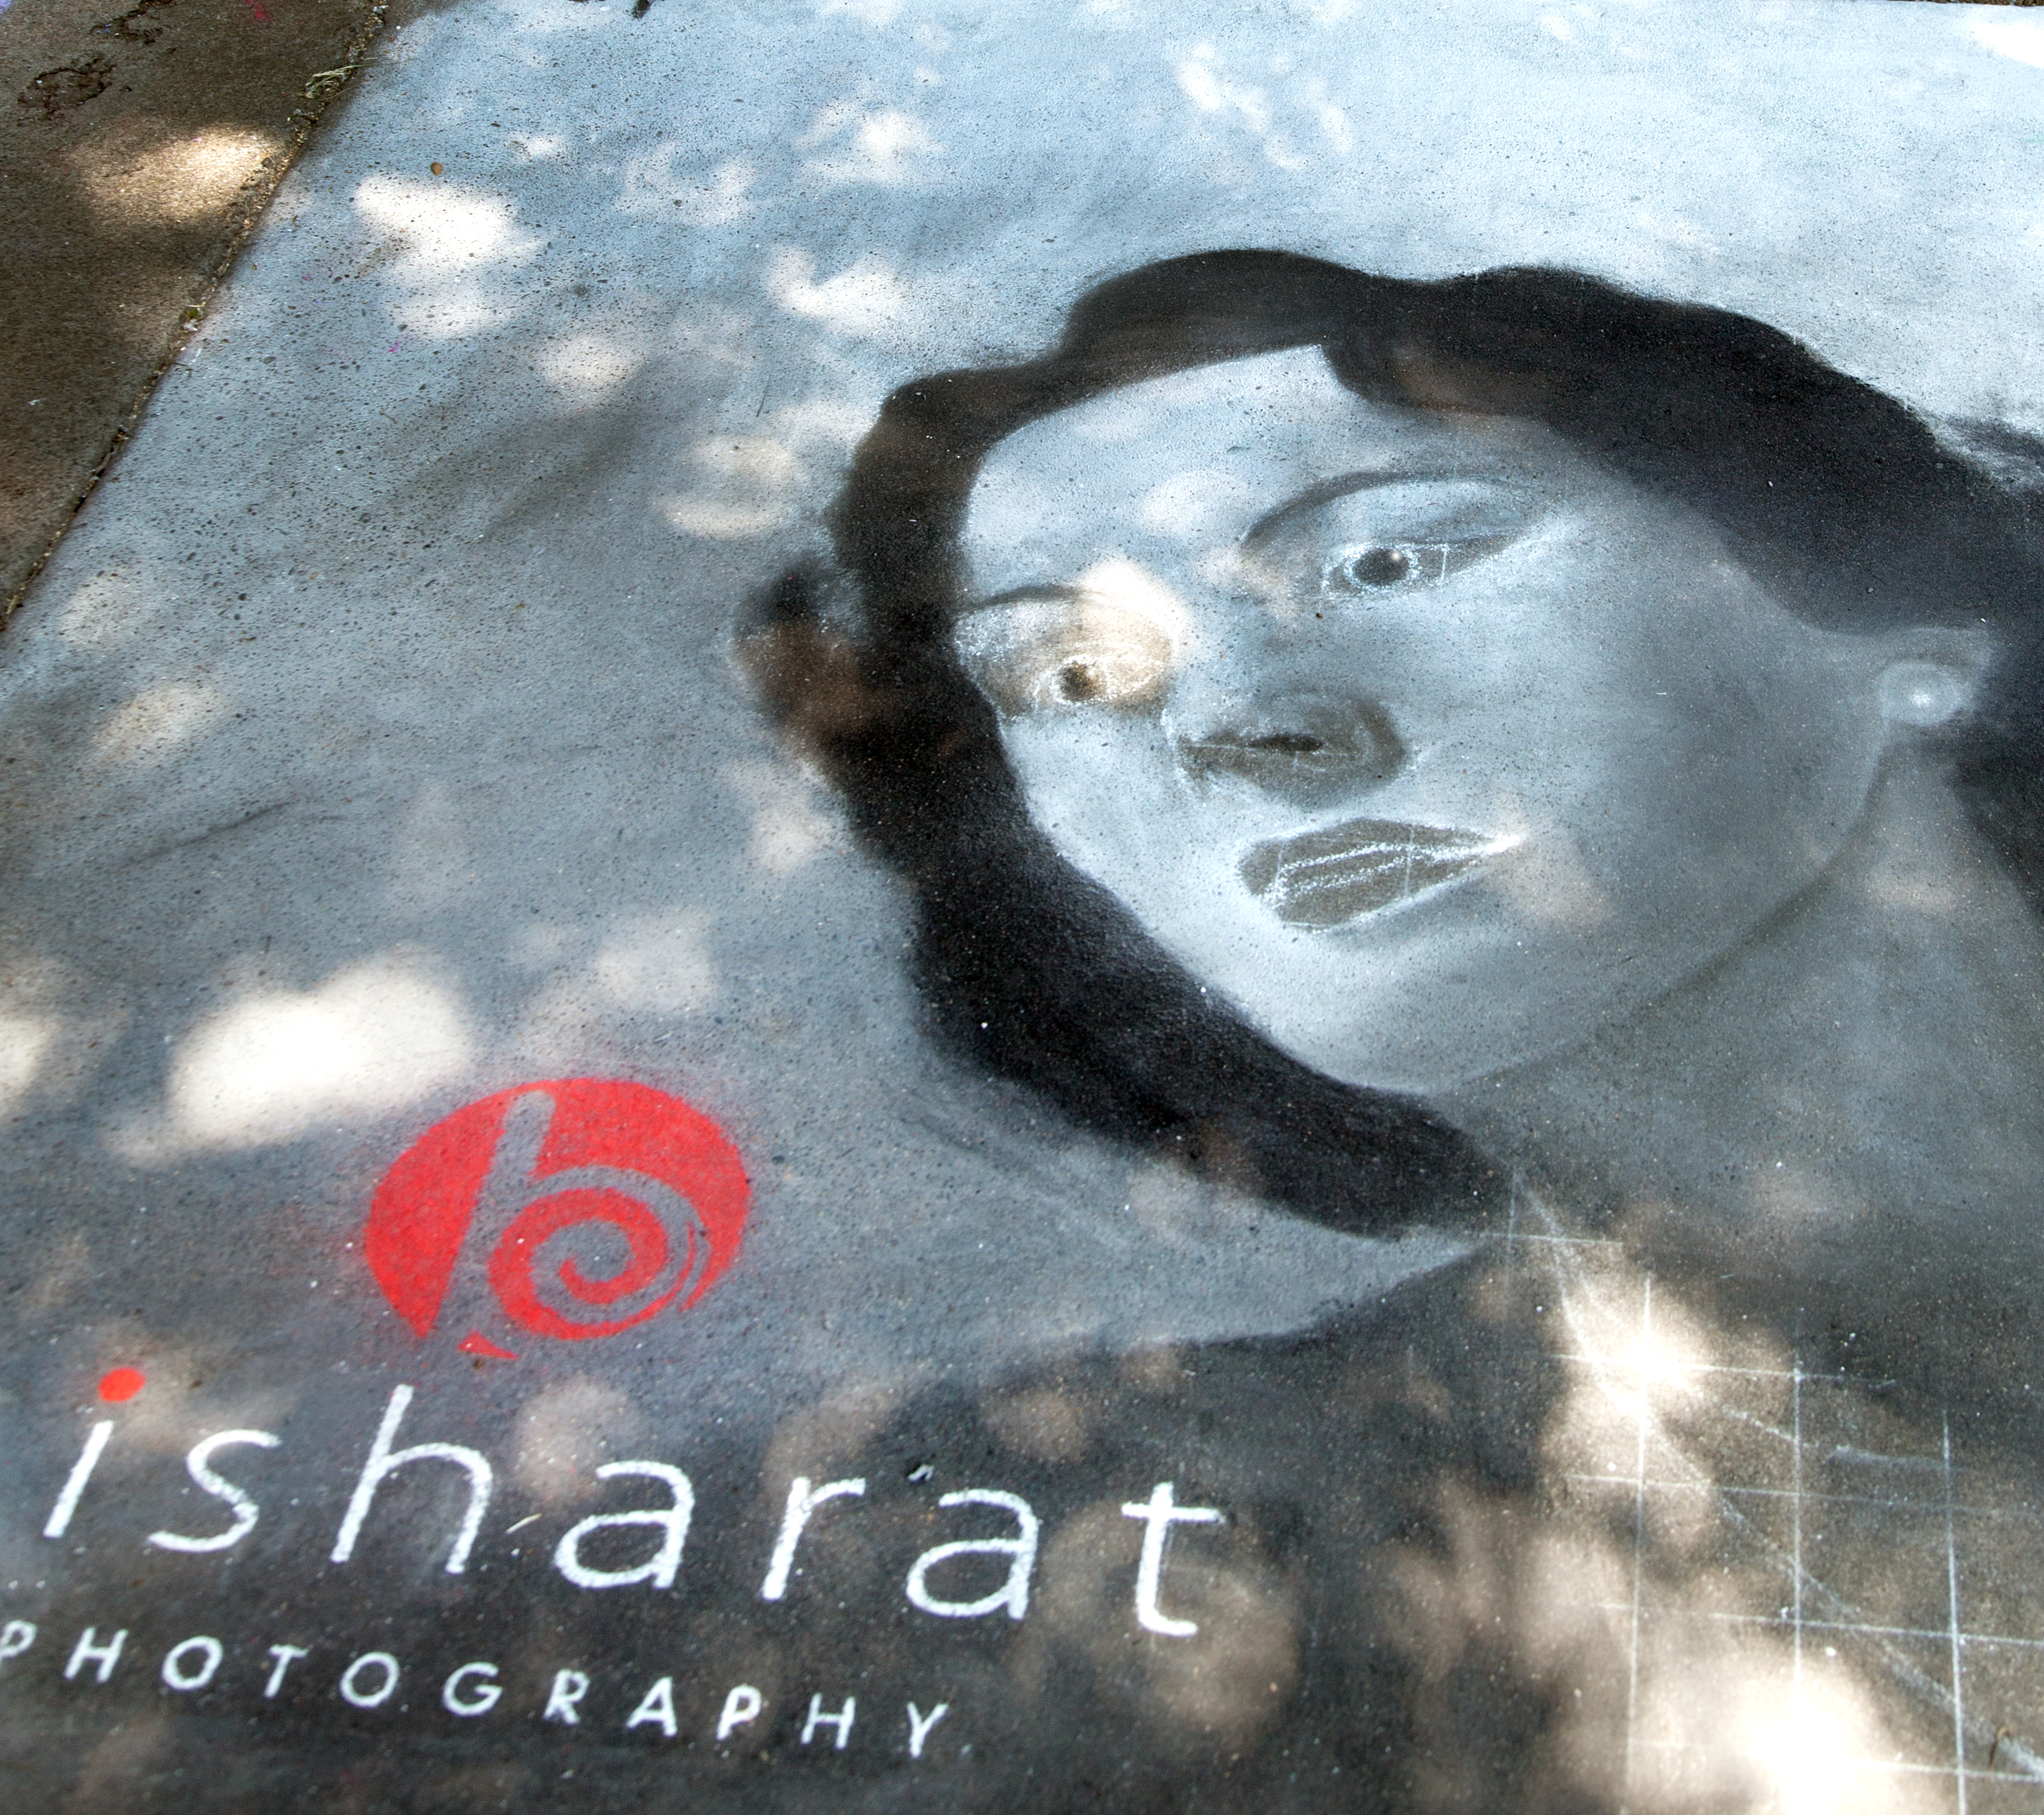
sidewalk, art, festival, chalk, poster, image, artists, midtown, sacramento, chalkitup, fremontpark, festiva, album cover